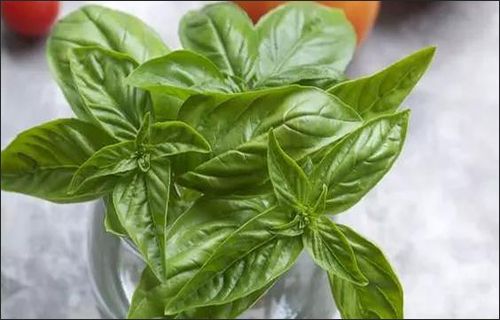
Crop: unknown
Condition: basil